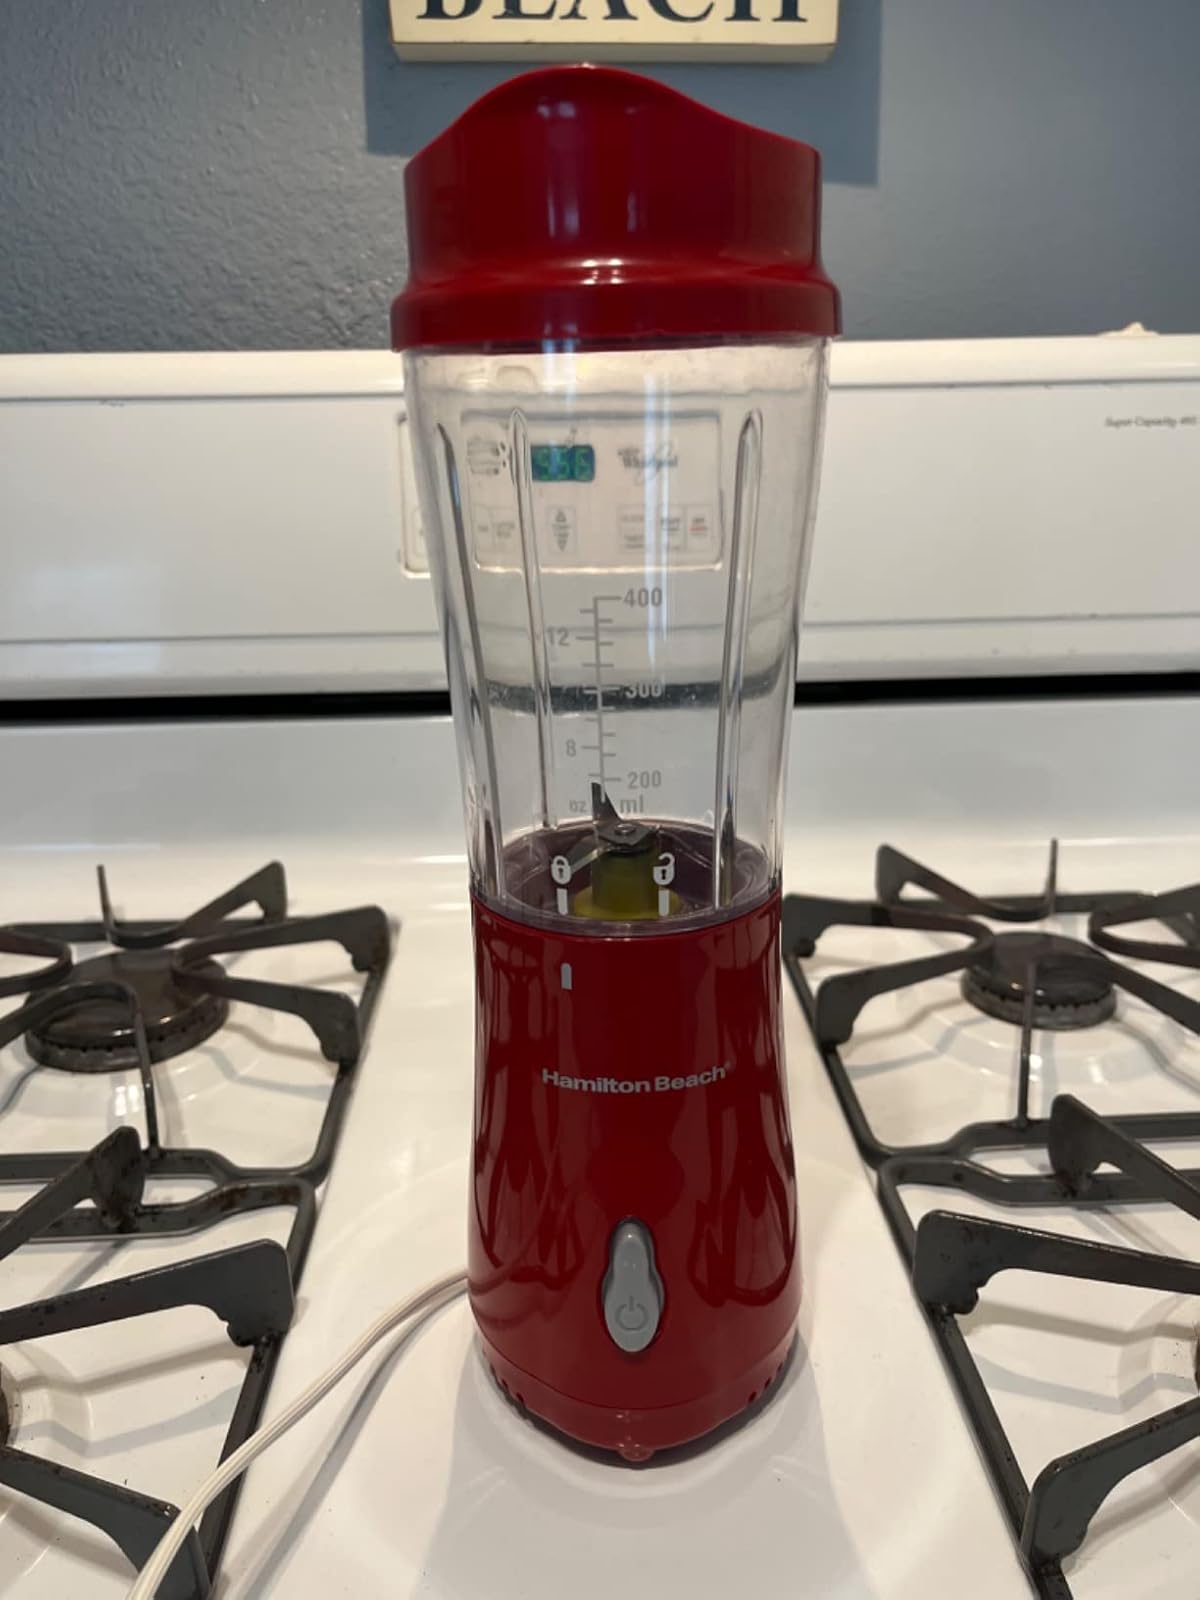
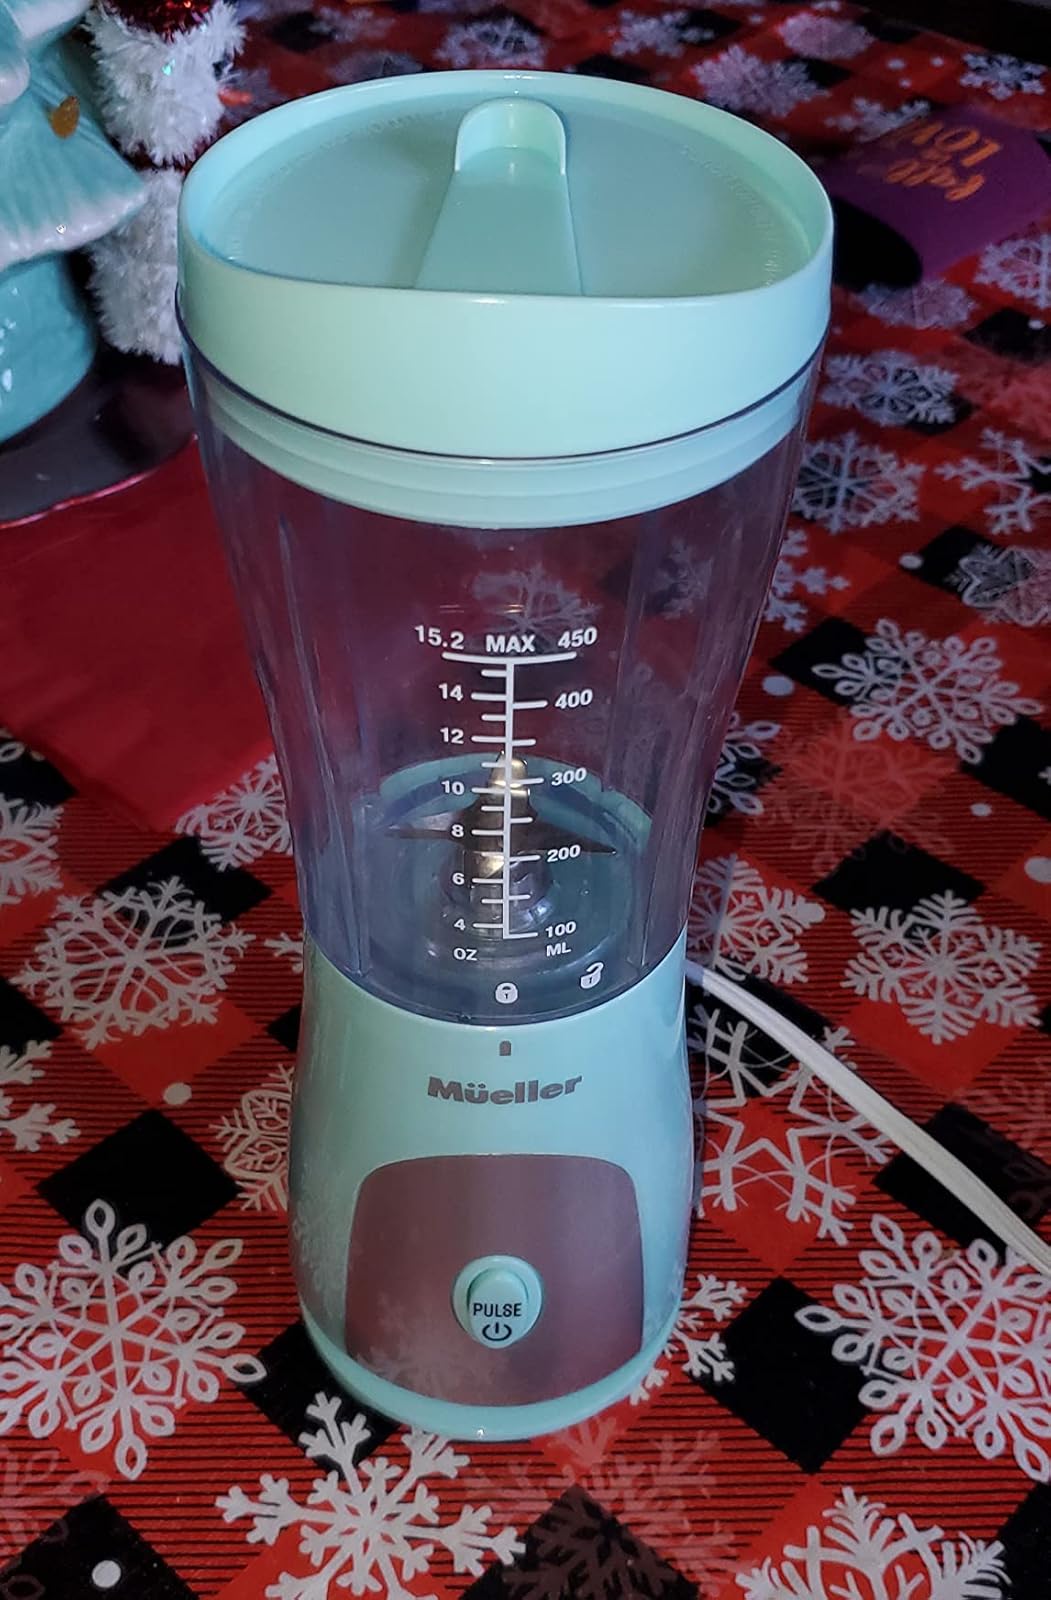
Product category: items_blender
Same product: no